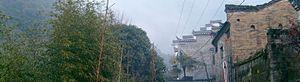
Jingdezhen est une ville-préfecture du nord de la province du Jiangxi en Chine. Elle est entourée par la ville-préfecture de Shangrao sur ses limites intérieure à la province du Jiangxi, et par la province de l'Anhui au Nord.